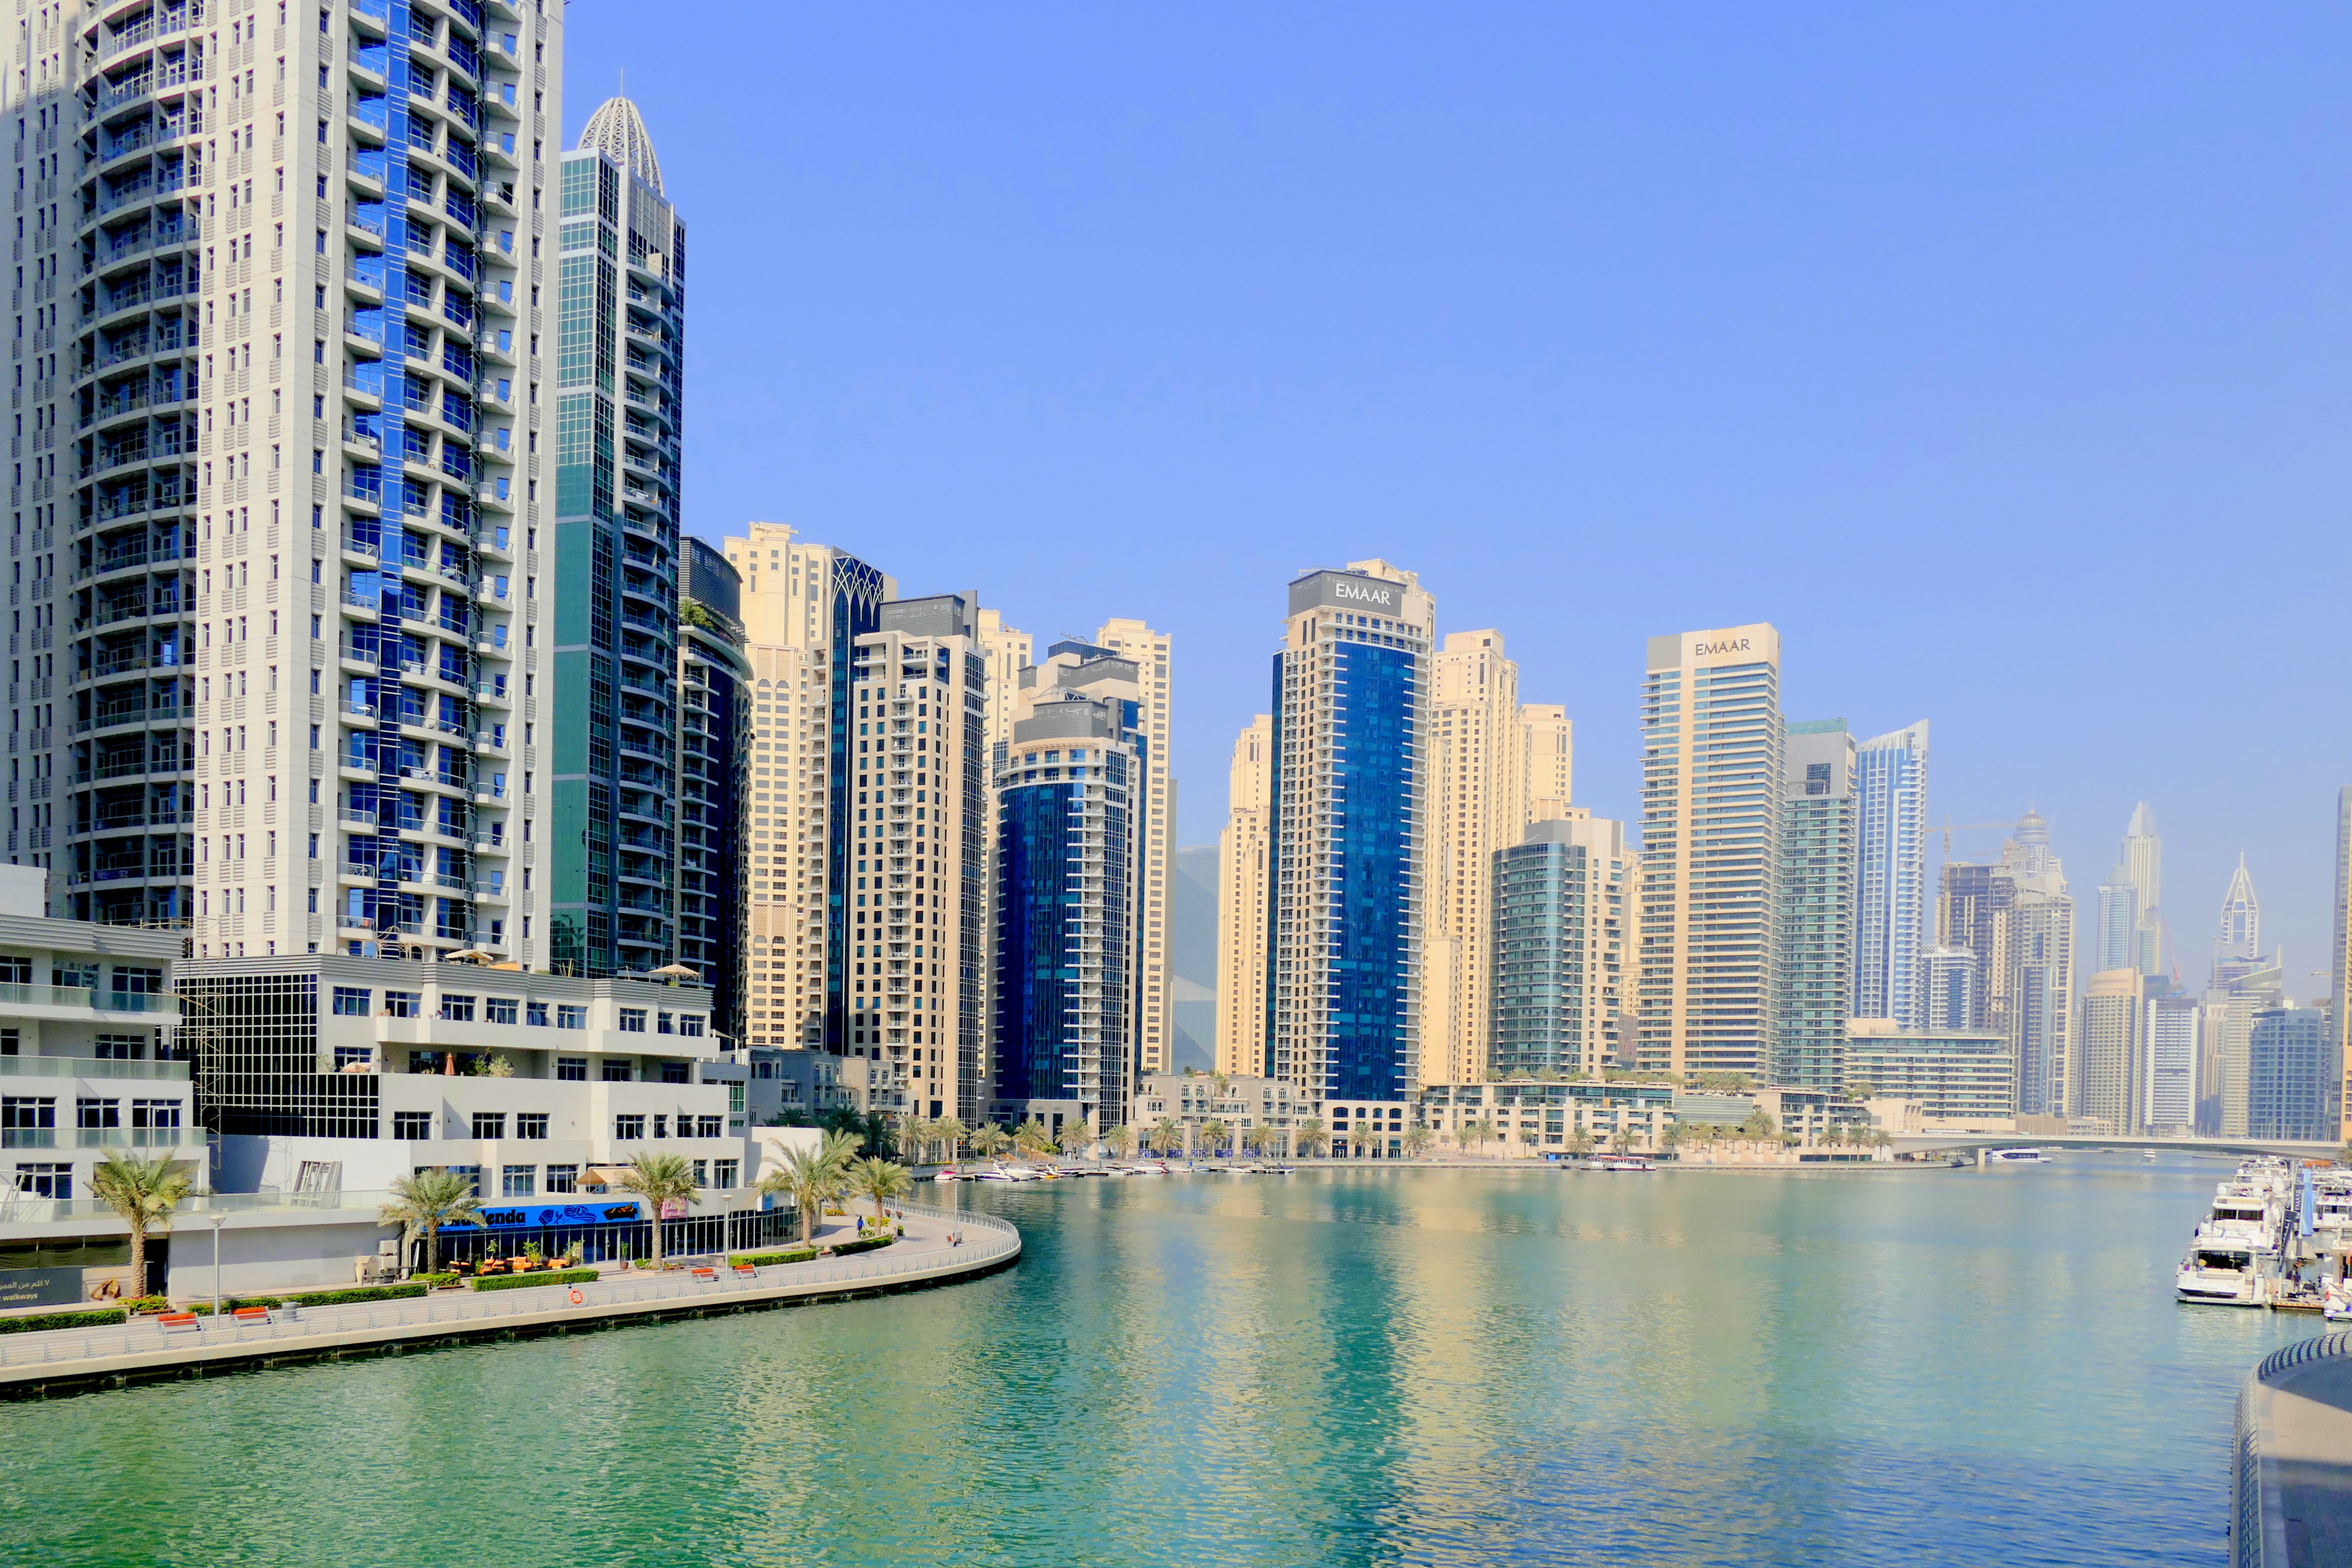
water, horizon, dock, architecture, skyline, building, city, skyscraper, cityscape, downtown, dubai, landmark, marina, port, tower block, skyscrapers, booked, metropolis, condominium, human settlement, metropolitan area